Pawapuri

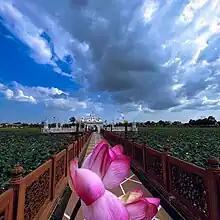
Lotus From The Jal mandir Pond Showing By an individual in front of way to temple

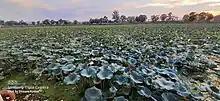
View Of Lotus In Jal mandir Pond

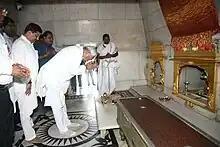
Bihar chief minister Shri Nitish Kumar offering prayers inside the Jal Mandir Pawapuri

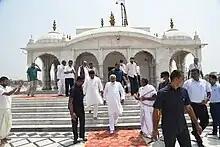
In 2022, Chief Minister of Bihar Shri Nitish Kumar along with Sanjay Kumar Jha In Jal Mandir during His visits to Pawapuri

Fish also have a different importance in this pond. Here, the tradition of wearing gold nose rings to big fish has been going on for centuries, and catching or killing fish from this pond is completely prohibited.